Buddy Cianci

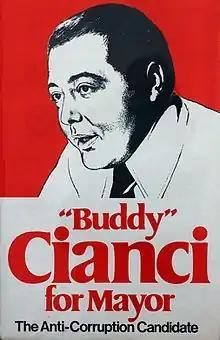
1974 campaign poster

In the fall of 1974, Cianci narrowly beat incumbent Mayor Joseph A. Doorley Jr. on an anti-corruption campaign. Cianci was helped by a revolt of Democrats upset with Doorley's administration. Cianci presented himself as a visionary reformer, outlining plans to revive an economically troubled downtown, rebuild the waterfront, restore blighted neighborhoods, create parks, and improve schools. Positioning himself as "the Anti-Corruption candidate," an Italian-American candidate taking on the Irish-American Democratic machine, Cianci won his first election by 709 votes.